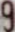
Number: 9